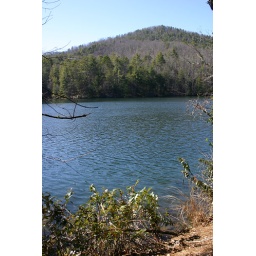
Looking over the lake toward the mountain